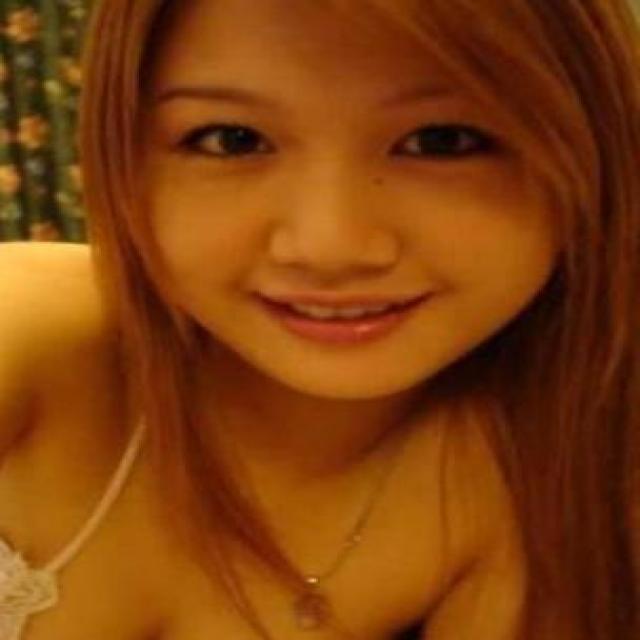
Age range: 13-20